You Are My Only Love

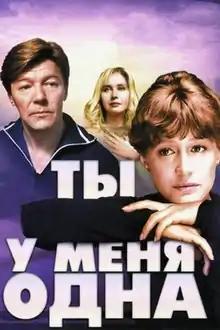

You Are My Only Love is a 1993 Russian drama film directed by Dmitry Astrakhan.